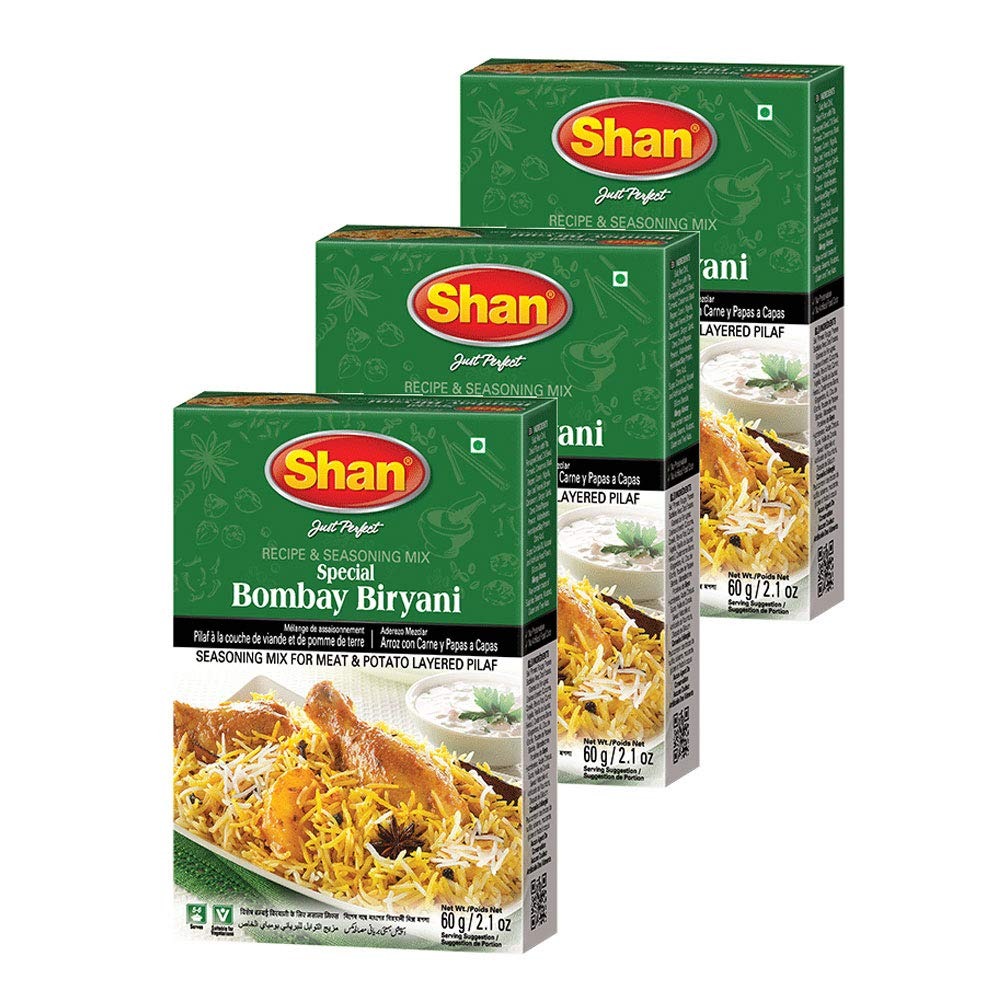
Item Name: Shan Bombay Biryani Recipe & Seasoning Mix, 2.11 oz (60g) – Authentic Indian Spice Powder for Chicken, Meat, and Potato Layered Pilaf – No Preservatives | Airtight Packaging for Freshness (Pack of 3)
Bullet Point 1: Authentic Indian Flavor at Home – Enjoy the rich, spicy essence of Indian cuisine with Shan’s Bombay Biryani Seasoning Mix. Made with natural spices like turmeric, chili powder, and black pepper, this mix offers an authentic, full-bodied taste experience. Ideal for traditional Biryani rice and versatile for various seasonings and spices for cooking, this blend elevates homemade Biryani with restaurant-quality flavor. Perfect for both chicken and vegetarian recipes.
Bullet Point 2: Perfect Spice Mix for Biryani Rice – Shan’s Biryani Masala delivers a complete seasoning solution for making traditional, layered Bombay Biryani at home. With turmeric spice, garlic, and aromatic Indian spices, this mix ensures a harmonious blend that enhances the flavors of rice and meat alike. Whether cooking for family or guests, enjoy the bold taste of authentic Indian seasonings with every spoonful, without preservatives or artificial colors.
Bullet Point 3: Easy, Flavorful, and Ready to Use – Simplify cooking with Shan’s Bombay Biryani spice mix, a convenient, all-in-one complete seasoning for fast, flavorful dishes. This mix brings out the natural taste of chicken and vegetables, perfect for any rice seasoning needs. Enjoy the robust taste of Indian cuisine with the ease of pre-measured spices, from turmeric to garlic salt. Just add to your Biryani recipe for rich, layered flavors that captivate the senses.
Bullet Point 4: Premium Quality, No Artificial Additives – Our Bombay Biryani Masala is made from the finest Indian spices—including cumin, black pepper, and chili powder—ensuring premium flavor without additives. Ideal for health-conscious cooks, this mix contains no artificial colors or preservatives. Each 60g pack provides rich, traditional taste, making it the perfect choice for those who appreciate high-quality seasonings and spices for cooking Biryani and other dishes.
Bullet Point 5: Versatile Seasoning for Global Palates – Shan’s Bombay Biryani seasoning is crafted to suit diverse tastes, from traditional Indian Biryani to fusion dishes. Packed with spices like garlic, turmeric, and clove, this mix enriches both chicken and vegetable dishes, bringing out the best in spices and seasonings for cooking. Try it with rice, or as a spice mix for other pilafs, and experience the authentic taste of Indian spices in every bite.
Product Description: Shan Foods brings you the perfect blend for authentic Bombay Biryani with our Bombay Biryani Seasoning Mix. This carefully crafted mix helps you create the traditional, layered Biryani rice pilaf, a staple of Indian cuisine, right in your kitchen. Each packet contains spices like turmeric, garlic, chili powder, and black pepper to enhance flavors, making it perfect for both chicken and vegetarian Biryani recipes. Whether you’re a fan of cooking seasonings or new to Indian spice mixes, this complete kit simplifies bringing complex flavors to your table. Made with natural ingredients such as garlic, black pepper, turmeric spice, and chili powder, it delivers rich taste without artificial colors or preservatives. Crafted for versatility, this seasoning mix is ideal for experimenting with Indian flavors and creating delicious Biryani rice at home. Shan Foods ensures every pack is rich in flavor and high-quality spices. Whether for spicy meat Biryani or flavorful rice pilaf, this mix provides an authentic experience that stands out among other seasonings. It’s perfect for family meals, gatherings, or special occasions, guaranteeing a balanced flavor in every dish. This Bombay Biryani mix transforms cooking with its unique spice combination, bringing vibrant and aromatic flavors to your kitchen. Each 60g pack is free from artificial ingredients, ensuring a natural, savory taste that complements chicken, meat, or vegetarian recipes. Ideal for seasoned chefs or beginners, this seasoning is also a thoughtful gift for anyone who loves exploring seasonings and spices. Whether preparing vegetarian or chicken Biryani, Shan Foods’ Bombay Biryani seasoning delivers authentic Indian flavors, trusted by families worldwide. Add it to your pantry and savor the essence of Bombay in every bite.
Value: 3.0
Unit: Count

Price: 9.99